1982 Wigan Metropolitan Borough Council election

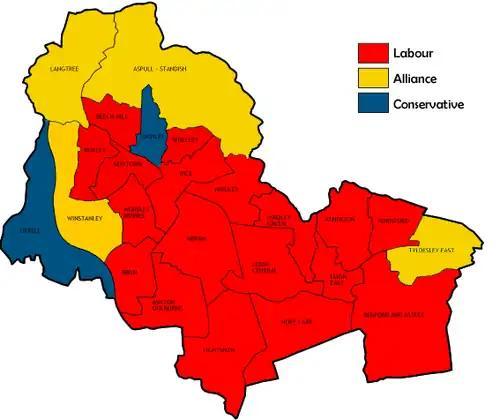
Map of the results of the 1982 Wigan council election.

Elections to the Wigan Council were held on Thursday, 6 May 1982, with one third of the council up for election. The newly formed Alliance made three gains, replacing the Conservatives as the main opposition to Labour. The Alliance massively increased upon the Liberals' past participation, contesting every ward, in marked contrast to a year in which candidate variety fell to a low, with only the former Labour councillor, standing again as Independent Labour in Hindley ward, not representing the three aforementioned choices. Overall turnout was down 2.6% to 33.6%.